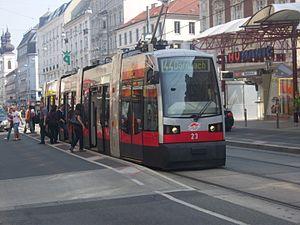
Le Tramway de Vienne compte 30 lignes desservant la ville de Vienne en Autriche.